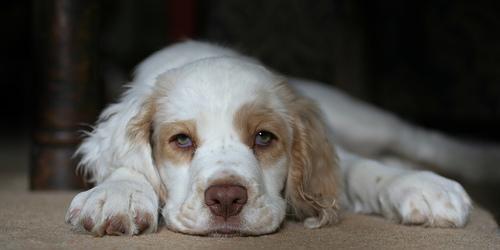
clumber